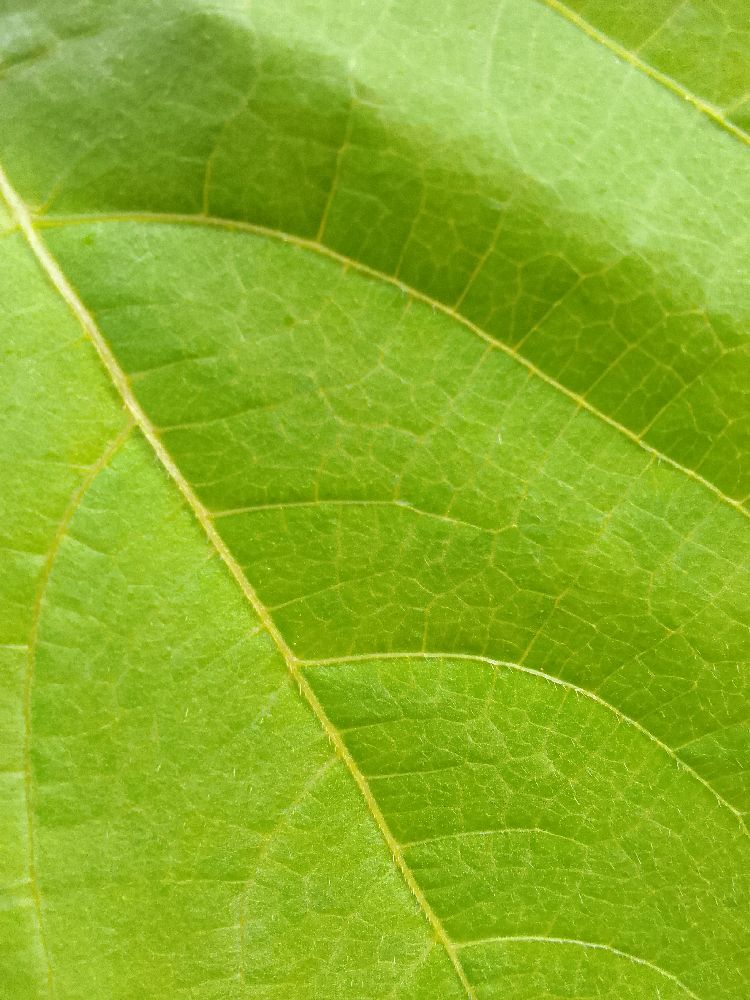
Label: healthy